1886 AAA Championships

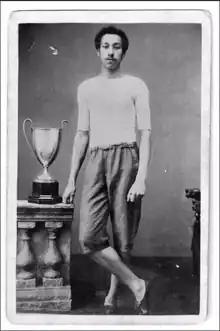
Arthur Wharton (Cleveland Coll.) with the Prince Hassan Cup for the AAA 100 yards.

Competitions took place in magnificent, almost tropical, weather, that was, if anything, too hot for athletes in the longer events. The attendance was lower than on previous occasions with not more than two thousand spectators inside the ground when competition commenced at three o'clock in the afternoon. The band of the 4th Middlesex Regiment entertained spectators between events and the prizes were presented by Mrs Montague Shearman, wife of the President of the AAAs and the 440 yards champion in 1880.